Describe the emotion expressed in this image:  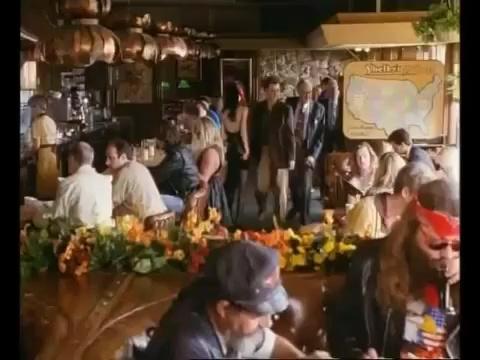
This person displays Pain, valence and arousal with low intensity.